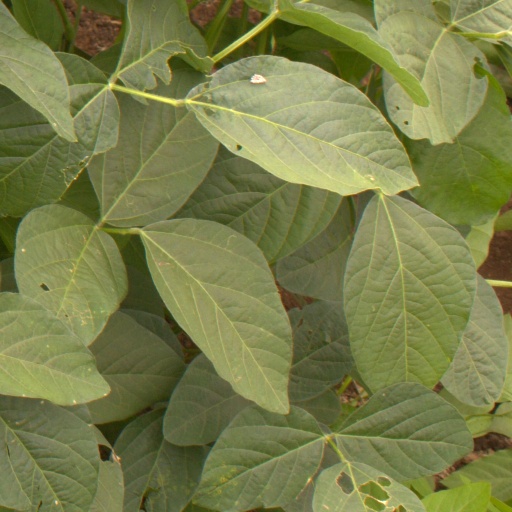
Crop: soybean